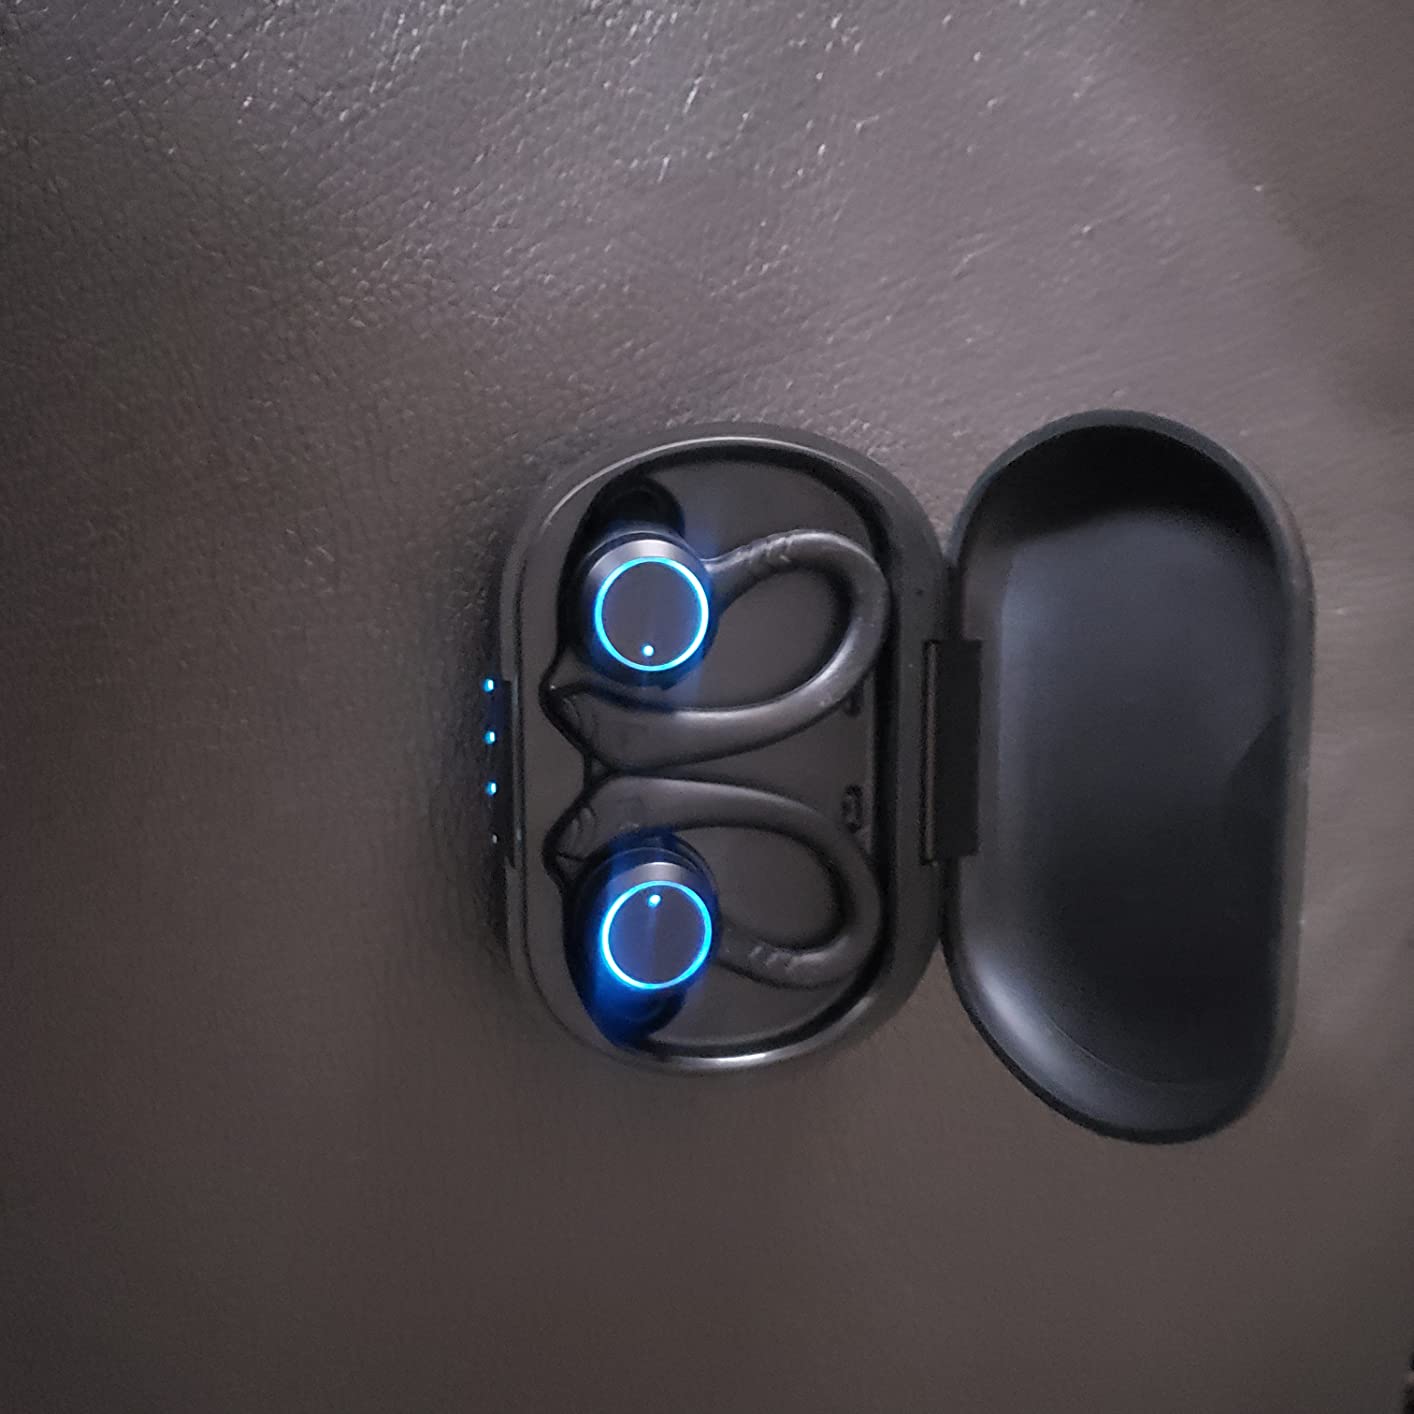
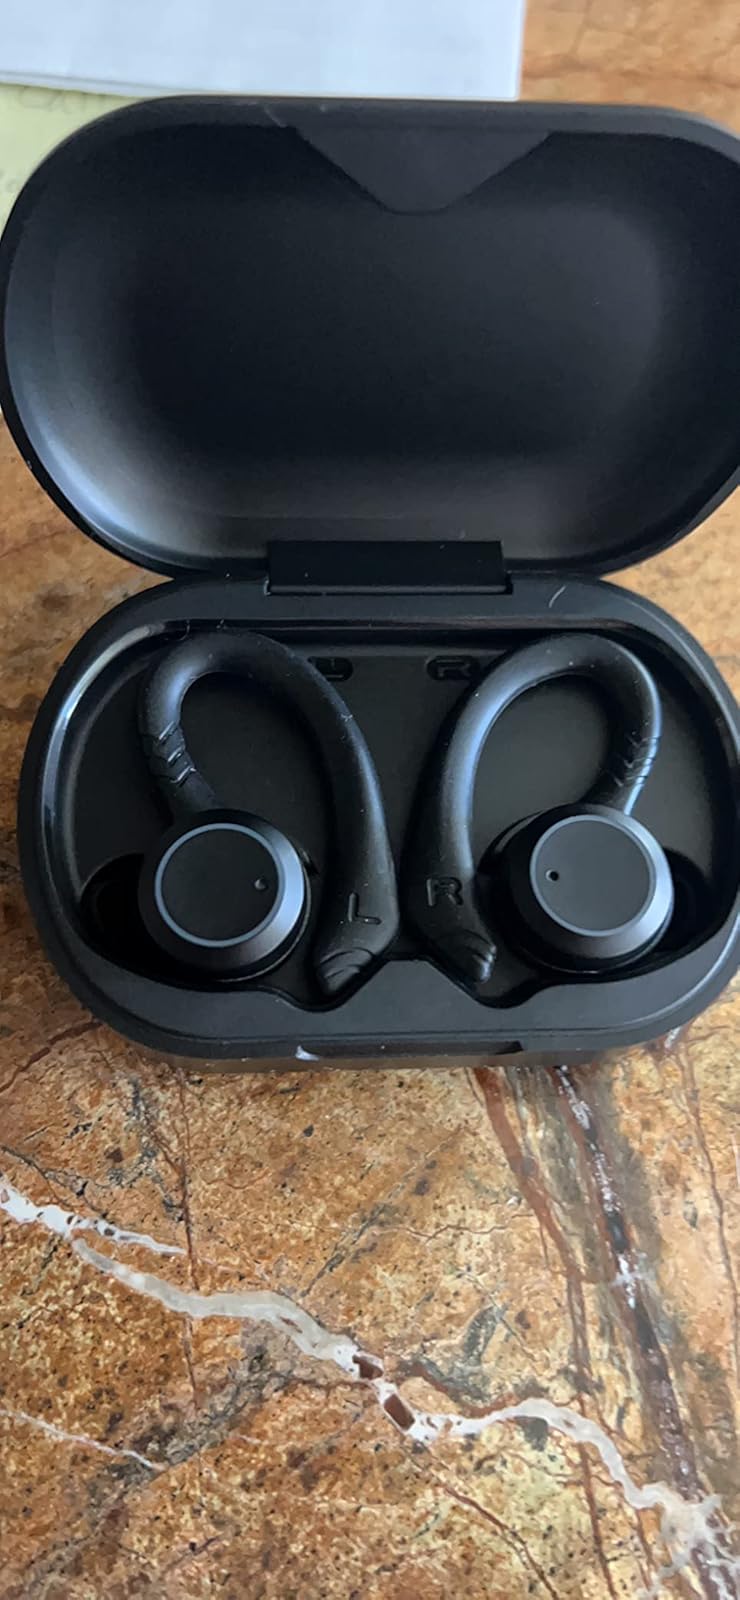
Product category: earbuds
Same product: yes